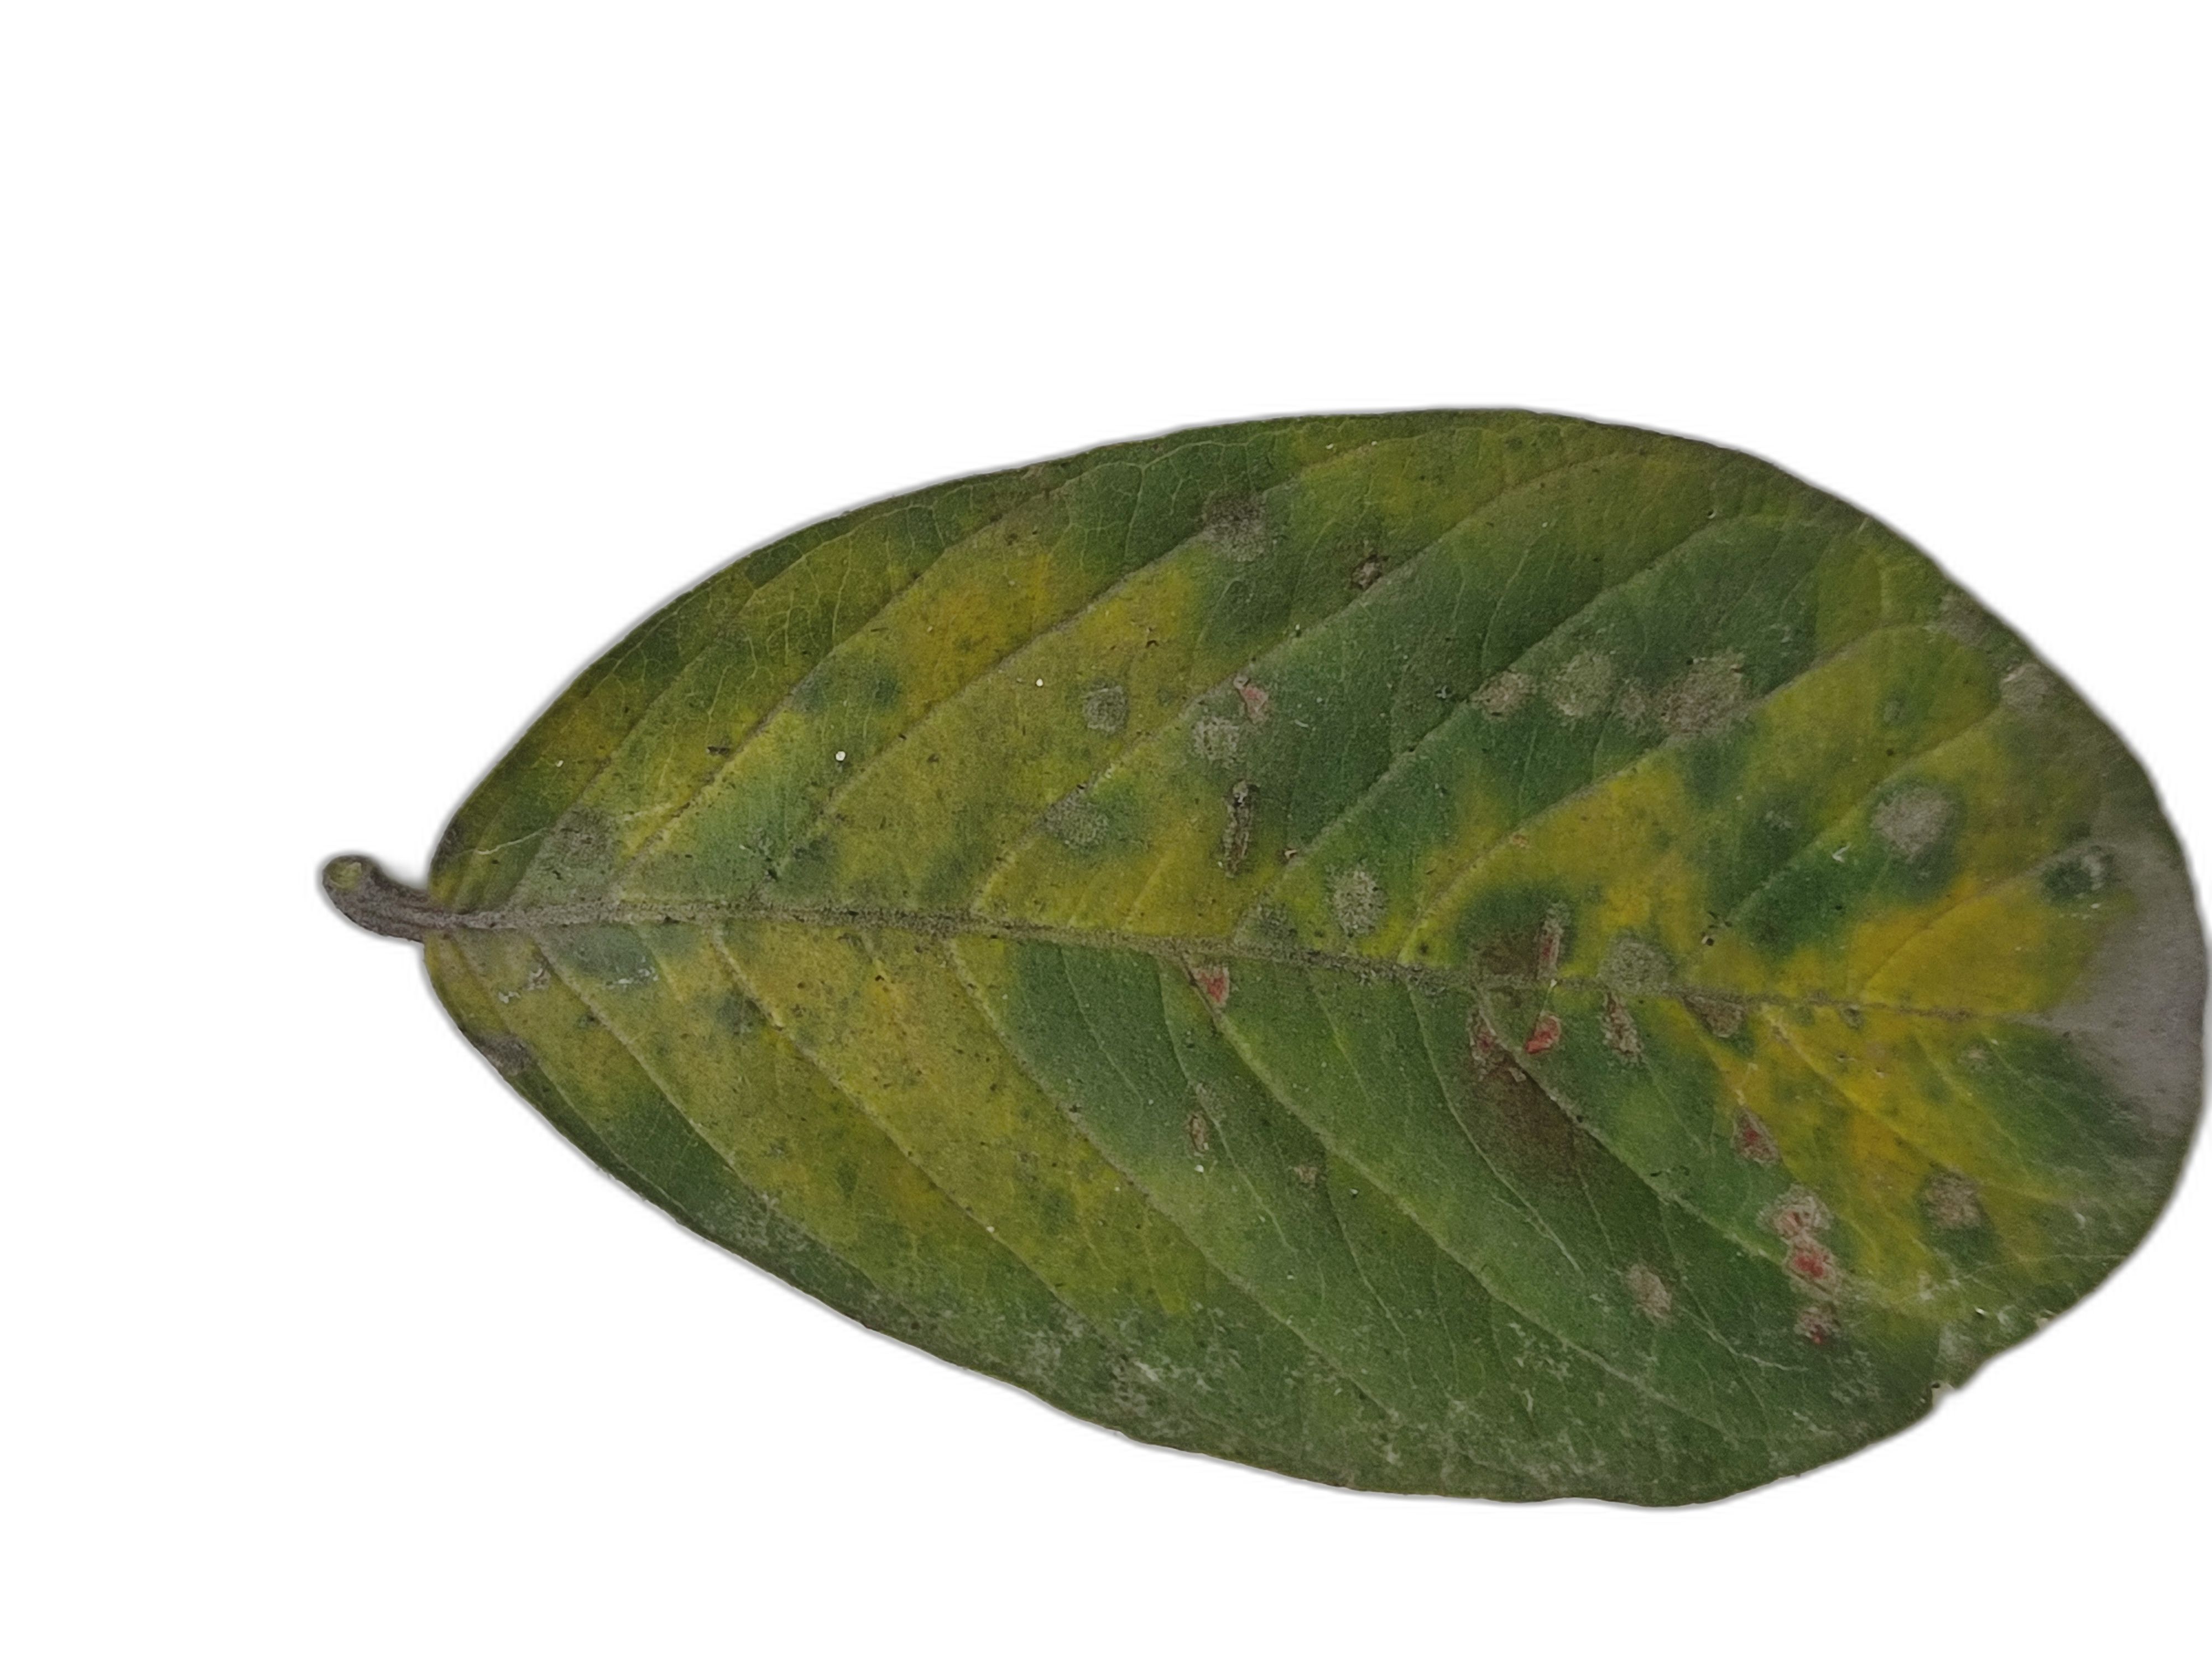
Plant part: leaf
Disease: Rust